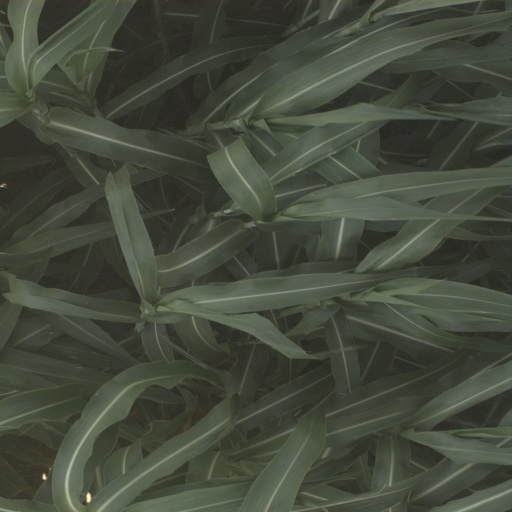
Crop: sorghum